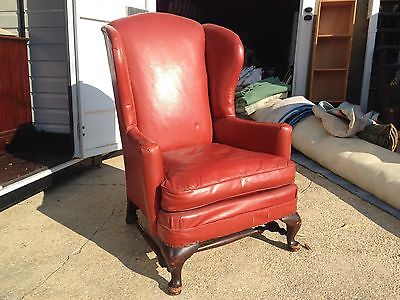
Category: chair